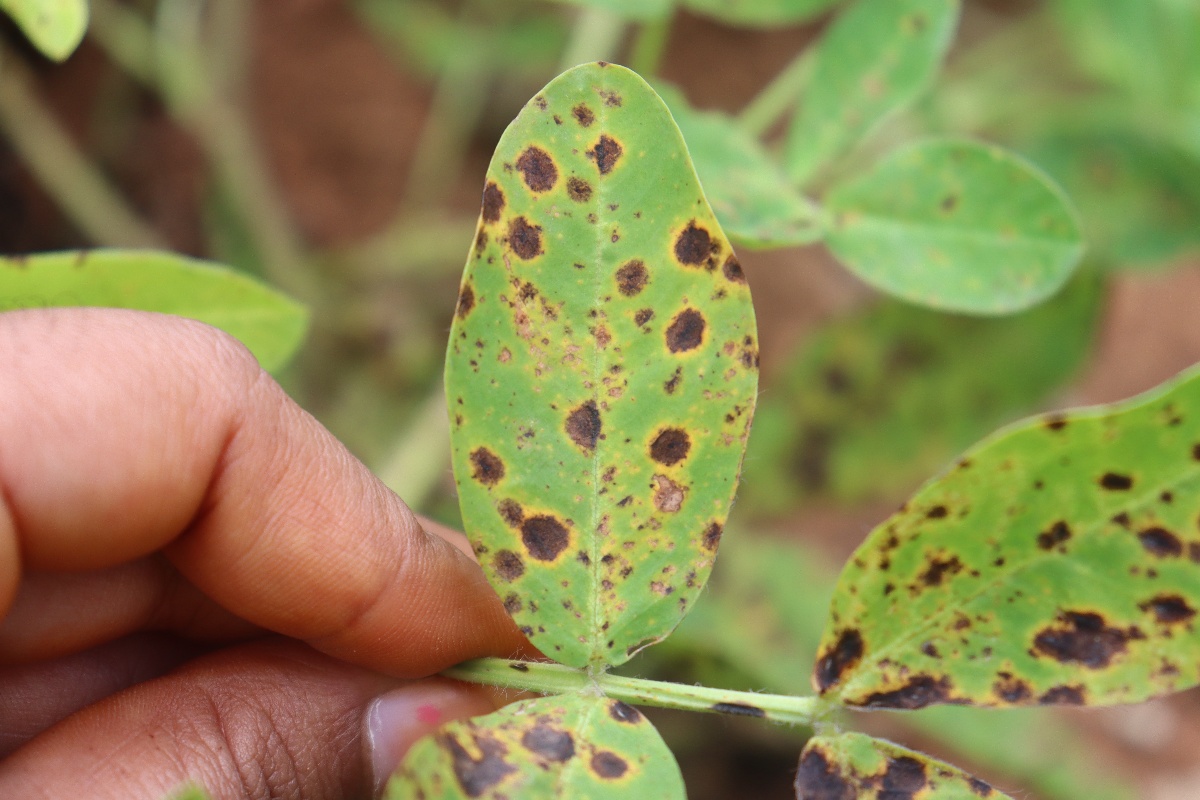
Label: late leaf spot